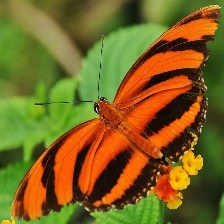
Species: BANDED ORANGE HELICONIAN